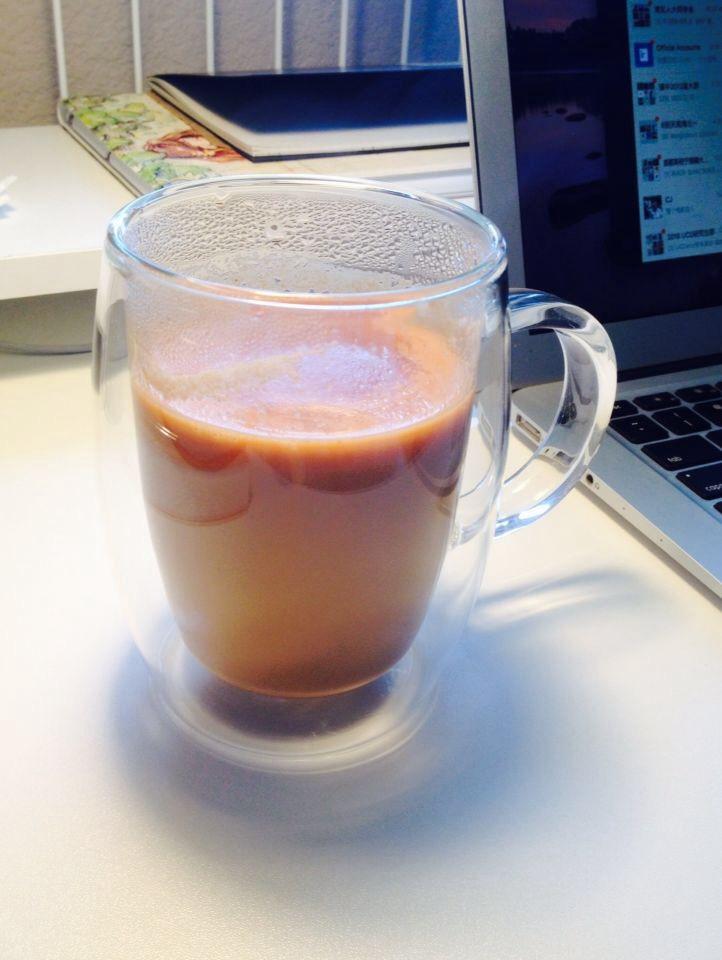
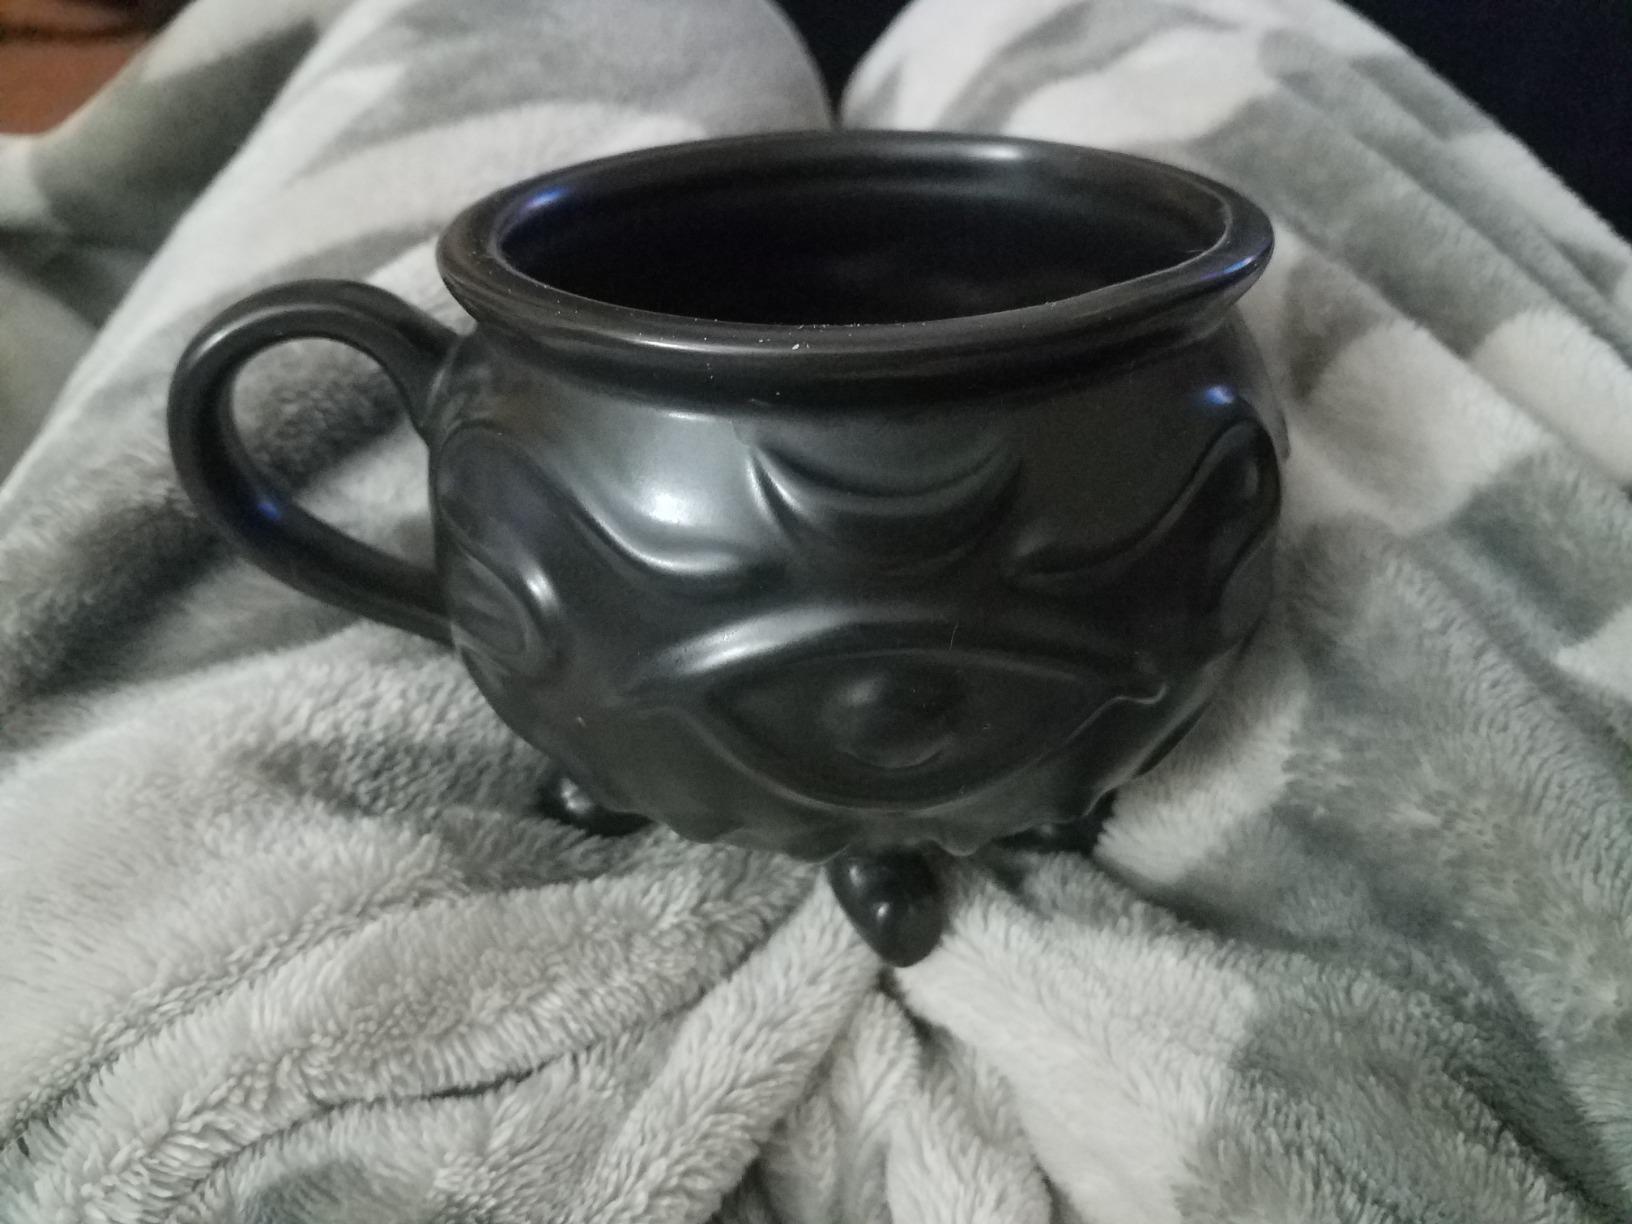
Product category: items_mug
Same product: no